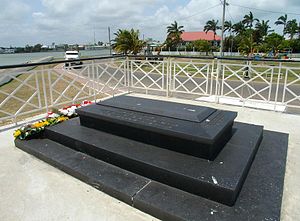
Baron Bliss
Baron Bliss' gravsted.
Henry Edward Ernest Victor Bliss, kendt som Baron Bliss, var en britisk rejsende, som testamenterede to millioner amerikanske dollars til et fond til støtte for indbyggerne i den daværende koloni Britisk Honduras, nu Belize. Den 9. marts bliver markeret årligt som Baron Bliss-dagen i Belize.